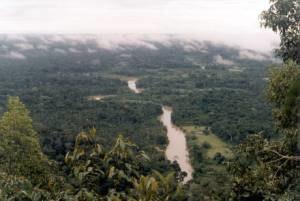
Le Rio Moa est un cours d'eau brésilien qui arrose l'État d'Acre. Ses sources marquent le point le plus occidental du pays.
Le parc national de la Serra do Divisor est un parc national situé dans l'État d'Acre au Brésil. Il a une superficie de 8 463 km². Il a été créé le 16 juin 1989.
Cet article recense les sites inscrits au patrimoine mondial au Brésil.
Les parcs nationaux du Brésil, au nombre de 70, sont un réseaux d'aires protégées gérées par l'Institut Chico Mendes.